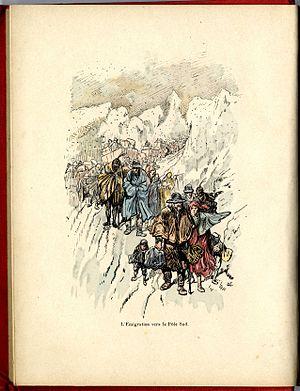
Image de titre de ""Paris en l'an 3000"" de Henriot"
Henri Maigrot, né le 13 janvier 1857 à Toulouse, mort le 10 août 1933 à Nesles-la-Vallée, est un littérateur, dessinateur et caricaturiste français connu sous le pseudonyme d’Henriot ou de Pif.